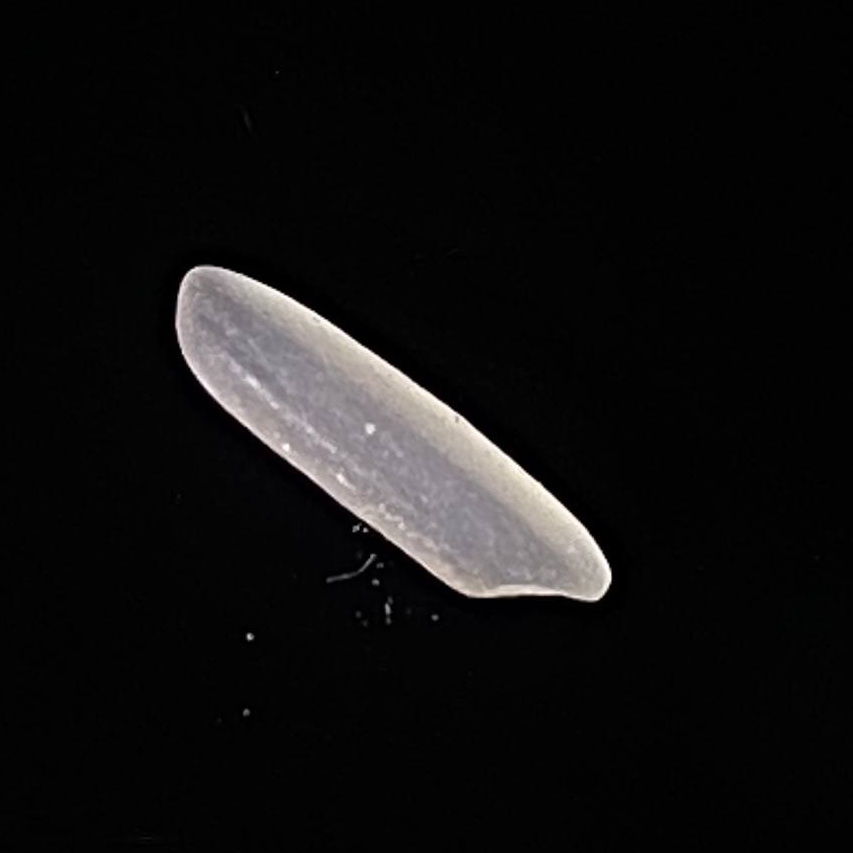
Rice variety: Jirashail